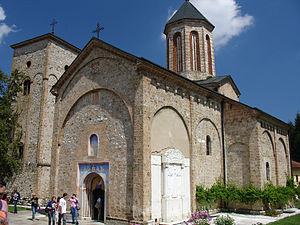
Rača est un village de Serbie situé dans la municipalité de Bajina Bašta, district de Zlatibor. Au recensement de 2011, il comptait 594 habitants.
Les Alpes dinariques ou Dinarides sont un massif montagneux des Balkans occidentaux qui doivent leur nom au mont Dinara. Elles s'élèvent entre la plaine de Pannonie au nord-est et la mer Adriatique au sud-ouest, en plusieurs chaînes montagneuses orientées principalement selon un axe nord-ouest/sud-est, de la Slovénie au nord de l'Albanie où culmine leur plus haut sommet, à 2 692 mètres d'altitude : le Maja Jezercë. Elles couvrent au total six pays reconnus internationalement, auxquels peut s'ajouter le Kosovo. La plus grande ville est Sarajevo, capitale de la Bosnie-Herzégovine. Trois climats distincts influencent le massif : méditerranéen à l'ouest, montagnard au centre, où le relief est le plus élevé, et continental à l'est.
Les monts Tara sont un massif montagneux situé à l'ouest de la Serbie, le long de la frontière avec la République serbe de Bosnie, Bosnie-Herzégovine. Ce massif appartient à la chaîne des Alpes dinariques. Le point culminant de l'ensemble est le mont Kozji rid, qui s'élève à 1 591 m, suivi du mont Zborište. En 1981, une grande partie de ce massif a été transformée en parc national.
Bajina Bašta est une ville et une municipalité situées dans l’ouest de la Serbie dans la vallée de la Drina. Elles font partie du district de Zlatibor. Au recensement de 2011, la ville comptait 9 133 habitants et la municipalité dont elle est le centre 26 043.